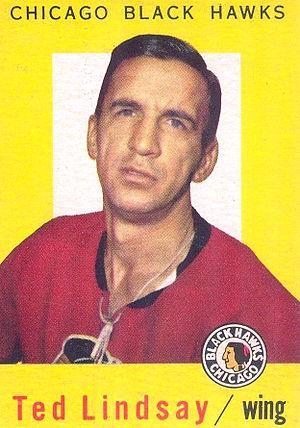
Robert Blake Theodore Lindsay, dit Ted Lindsay, est un joueur professionnel canadien de hockey sur glace d'Amérique du Nord, né le 29 juillet 1925 à Renfrew dans la province de l'Ontario au Canada et mort le 4 mars 2019 à Oakland Township dans l'État américain du Michigan. Il est un des dix membres du Temple de la renommée du hockey à avoir été intronisé avant les trois ans de délai habituels.